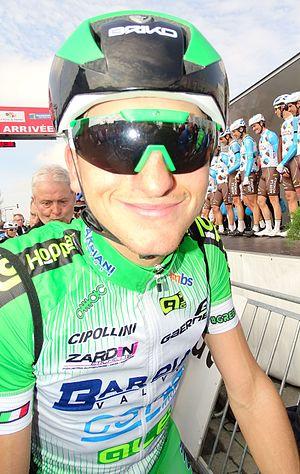
Reportage réalisé le jeudi 14 avril à l'occasion du départ et de l'arrivée du Grand Prix de Denain 2016 à Denain, Nord, Nord-Pas-de-Calais-Picardie, France.
La saison 2016 de l'équipe cycliste Bardiani CSF est la trente-cinquième de cette équipe.